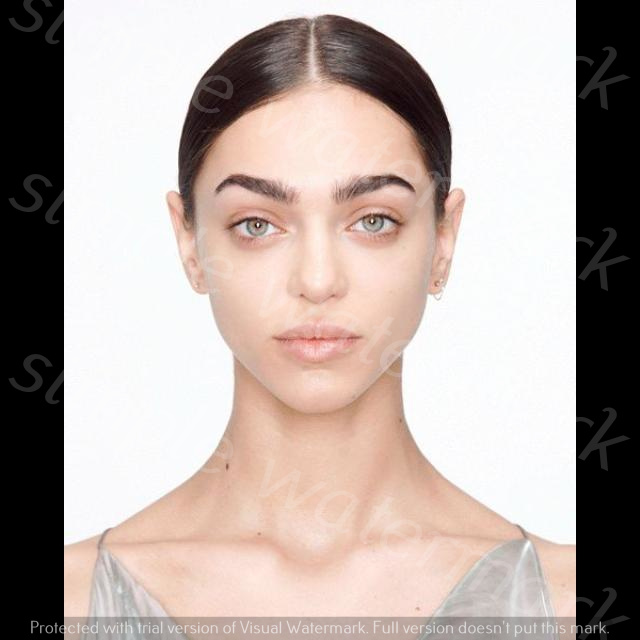
Label: Watermark